Ilha Formosa: Requiem for Formosa's Martyrs

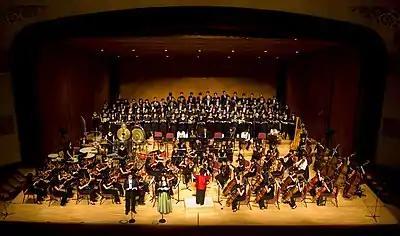
Apo Hsu conducts the NTNU Symphony Orchestra and Formosa Festival Choir in a 2007 performance of Tyzen Hsiao's "Ilha Formosa Requiem"

Ilha Formosa: Requiem for Formosa's Martyrs (also Ilha Formosa Requiem or Formosa Requiem) (2001) is a composition by Taiwanese composer Tyzen Hsiao for solo soprano, solo baritone, chorus and orchestra. The composition is based on a 1994 poem in Taiwanese Hokkien by .